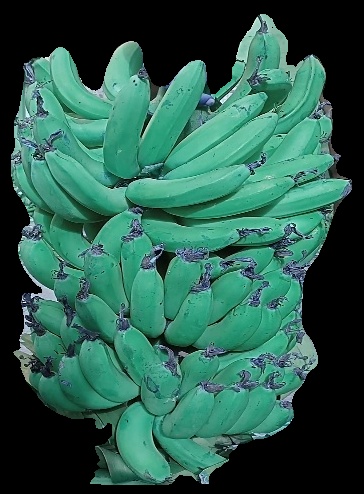
Variety: pachbale
Grade: grade3